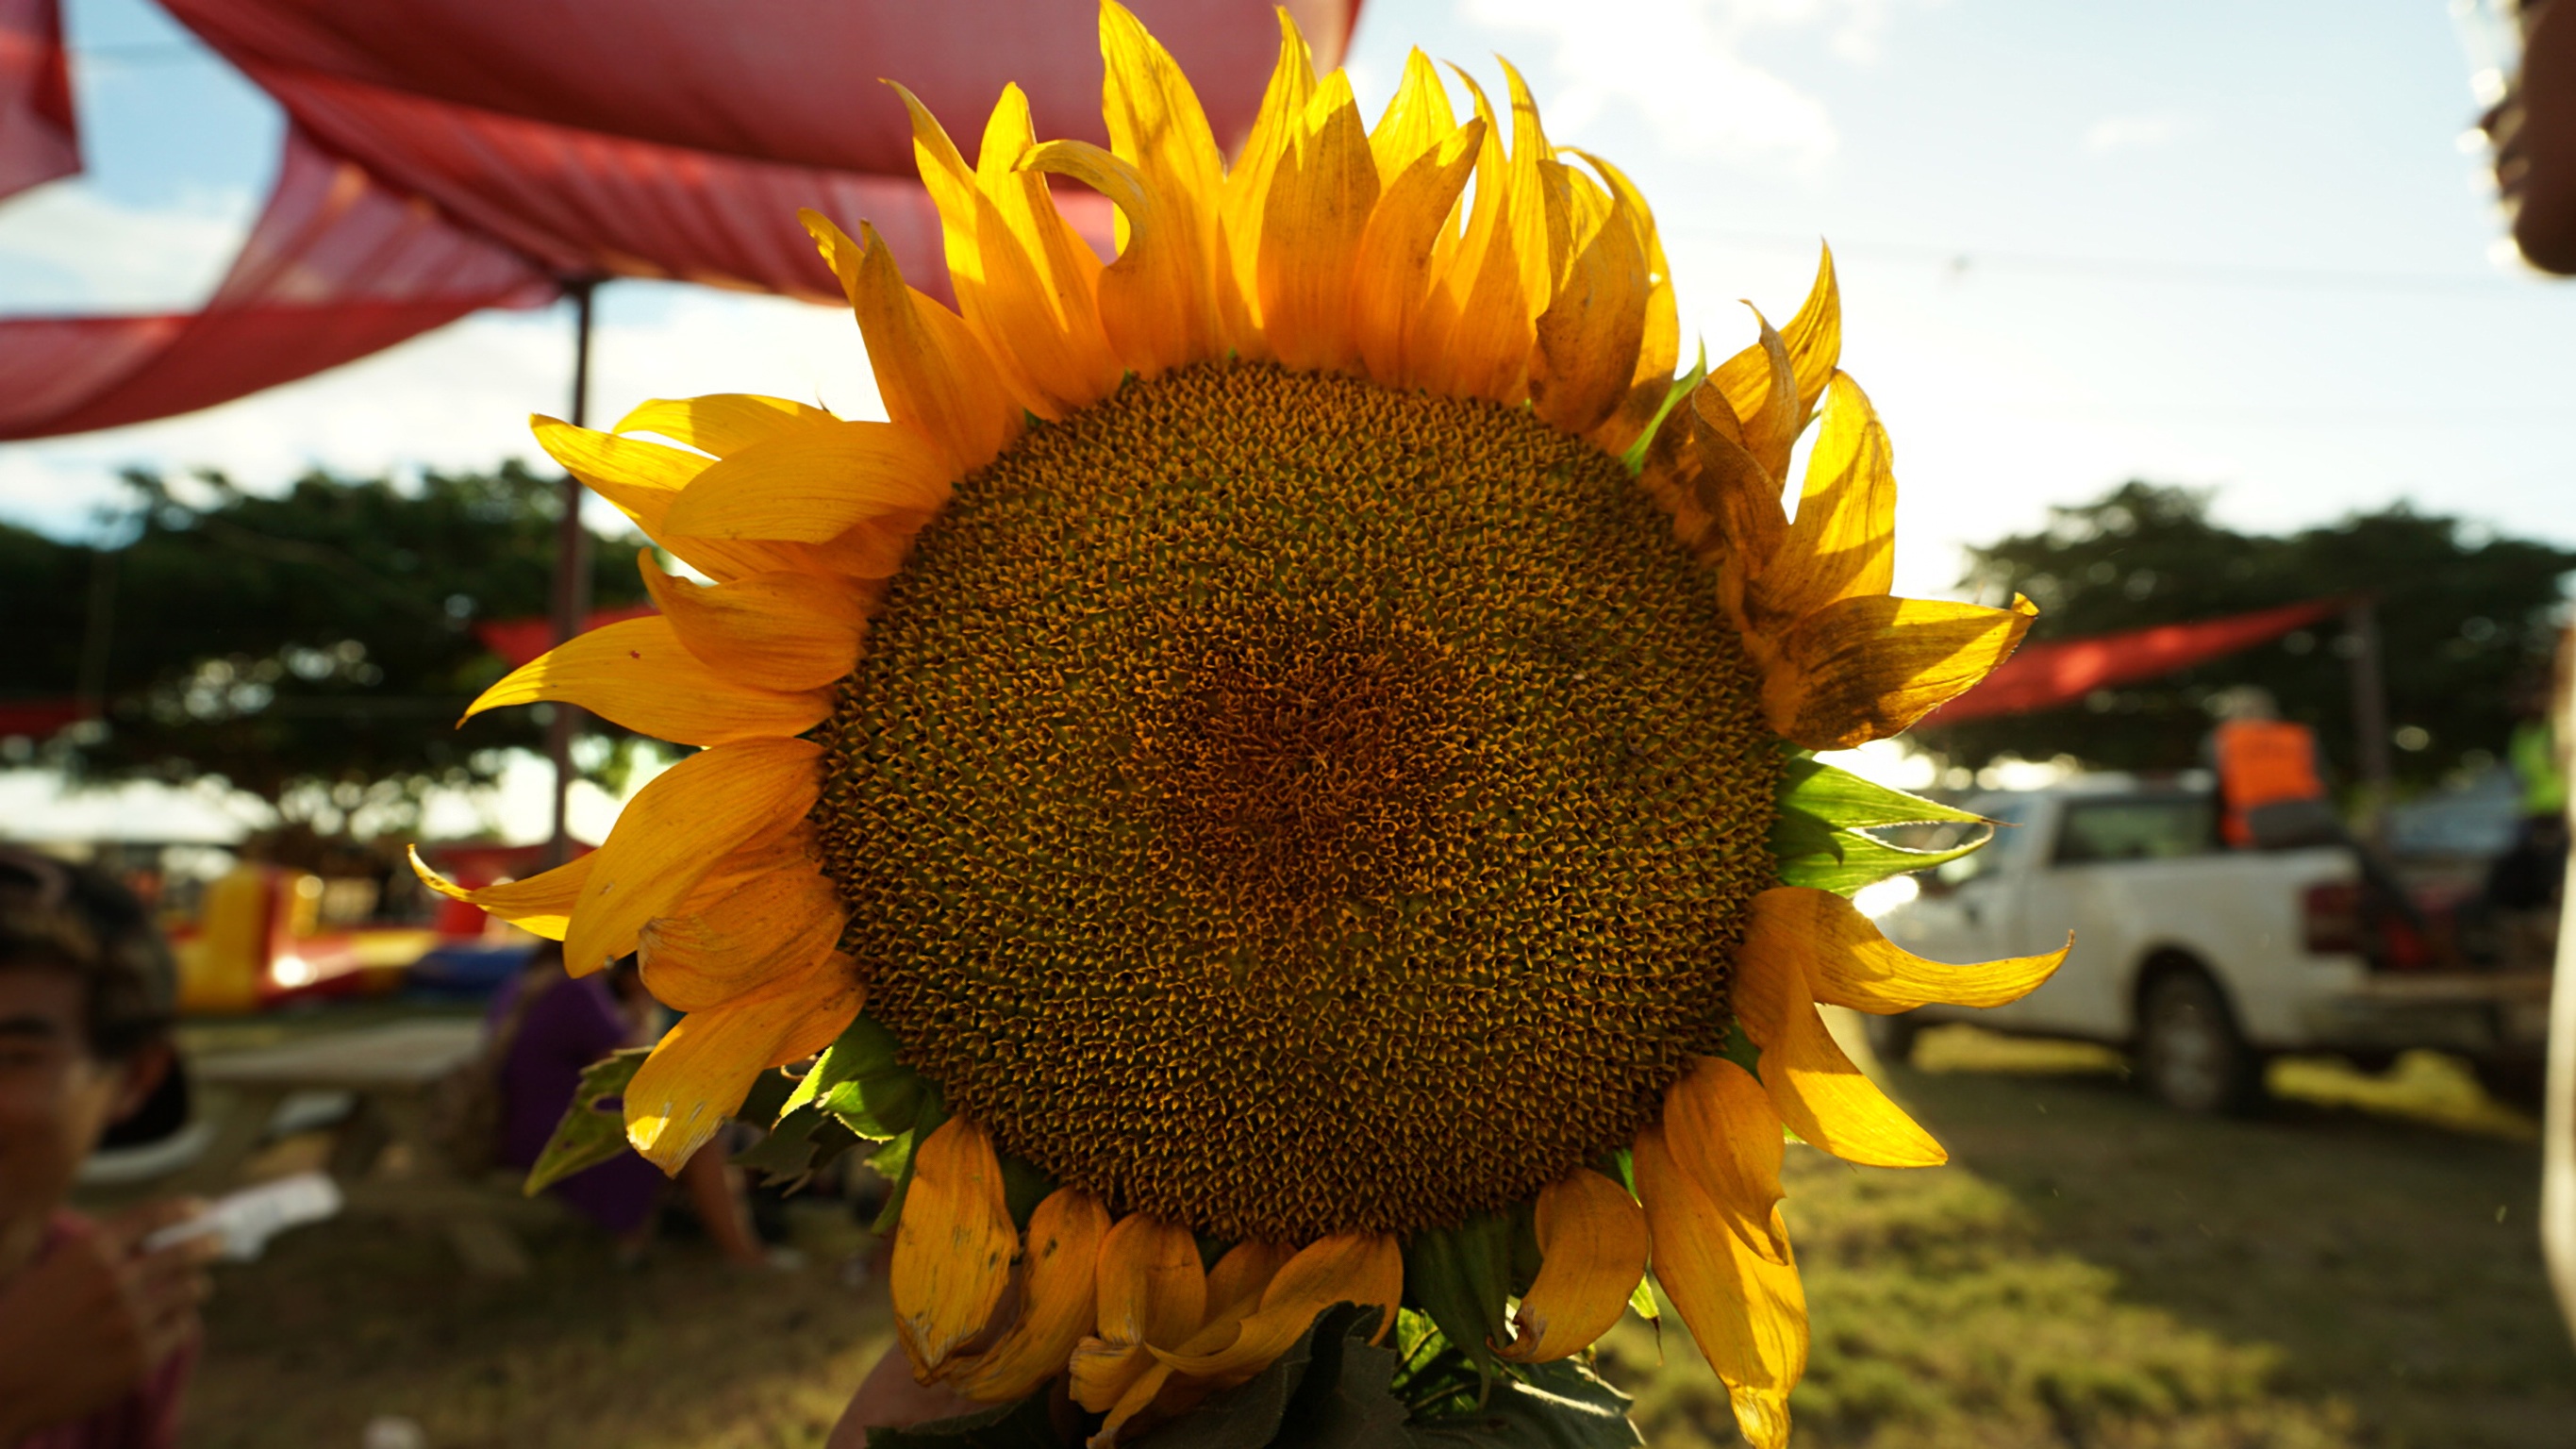
plant, flower, produce, autumn, botany, yellow, flora, sunflower, floristry, flowering plant, daisy family, sunflower seed, land plant